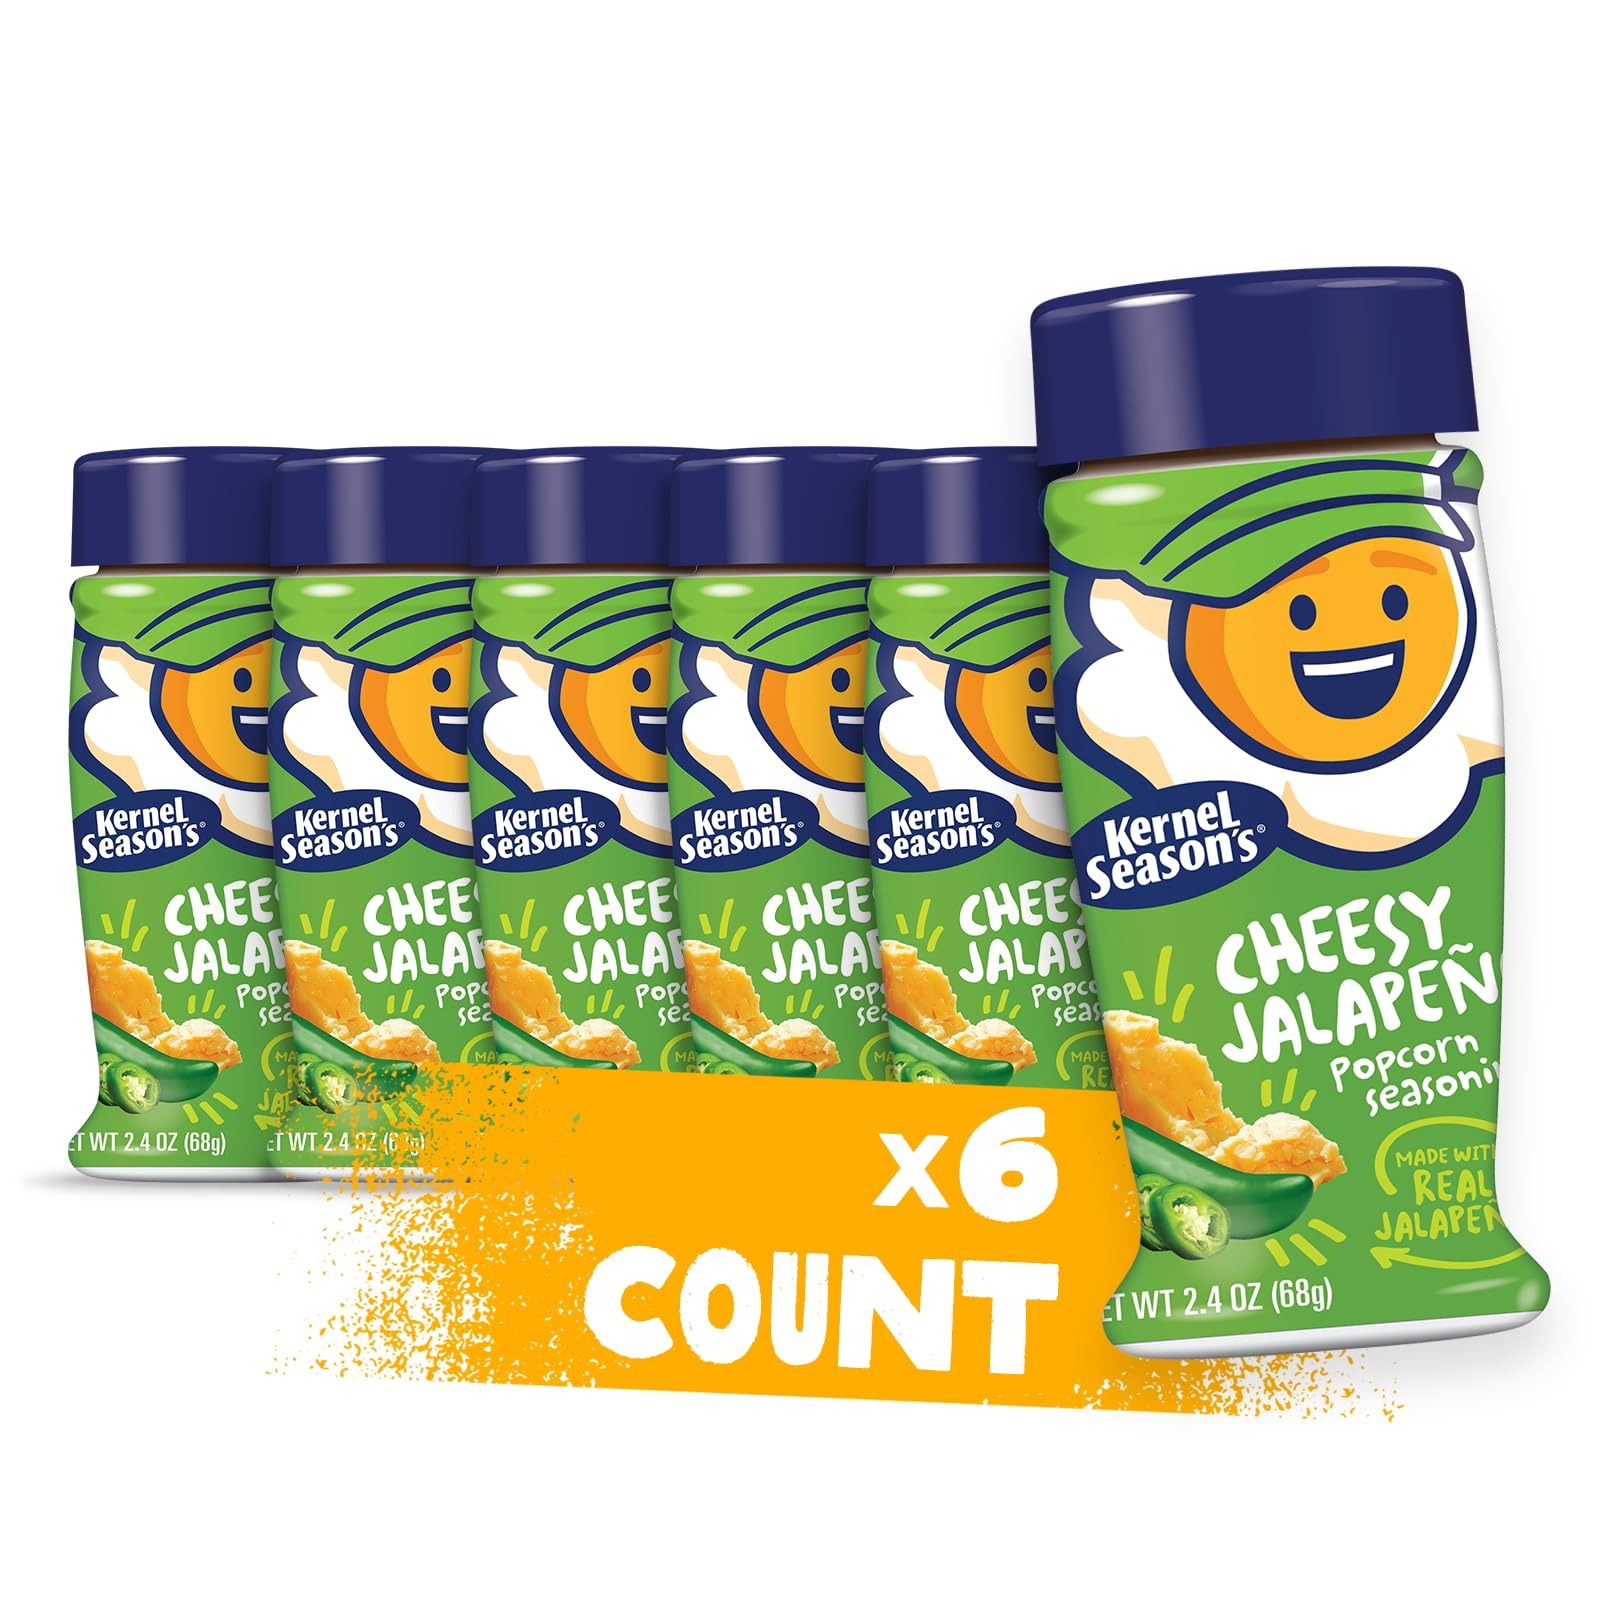
Item Name: Kernel Season's Popcorn Seasoning, Cheesy Jalapeno, 2.4 Ounce (Pack of 6)
Bullet Point 1: Spice up your snack with the delicious, zesty seasoning made with real jalapeno and a unique blend of spices
Bullet Point 2: With only 2 calories per serving Kernel Season’s popcorn seasonings are an easy and low calorie way to shake up the flavor of your favorite snack, veggies and pasta
Bullet Point 3: 100 servings per jar, ¼ tsp per serving
Bullet Point 4: Certified Gluten Free and Kosher
Bullet Point 5: Proudly made in the US
Value: 14.4
Unit: ounce

Price: 3.49